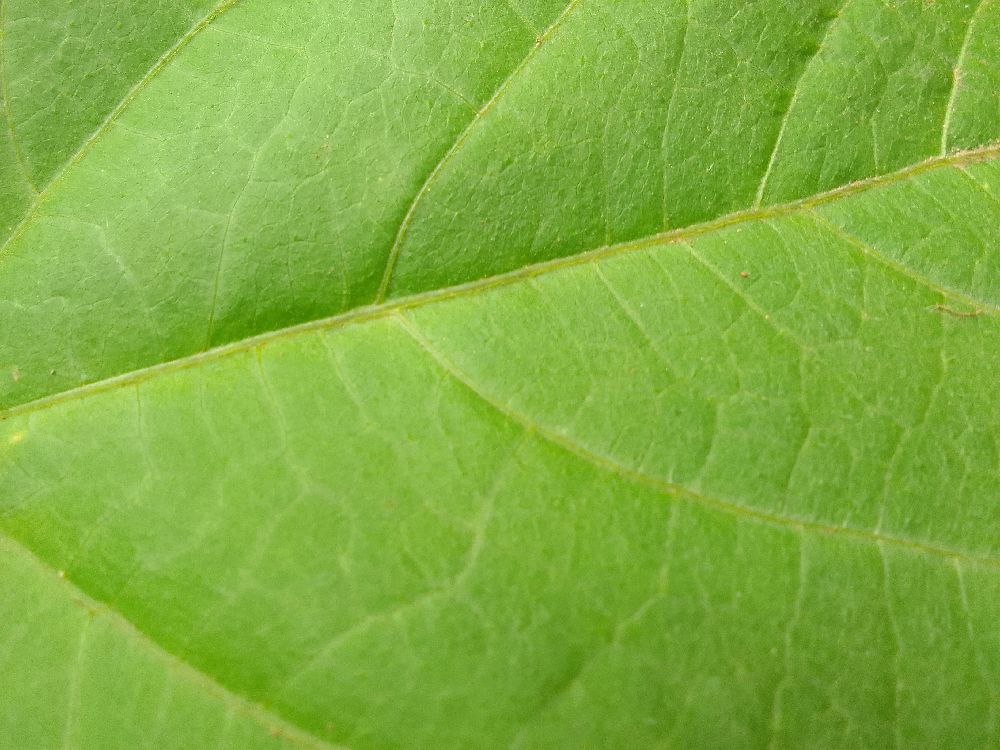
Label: healthy